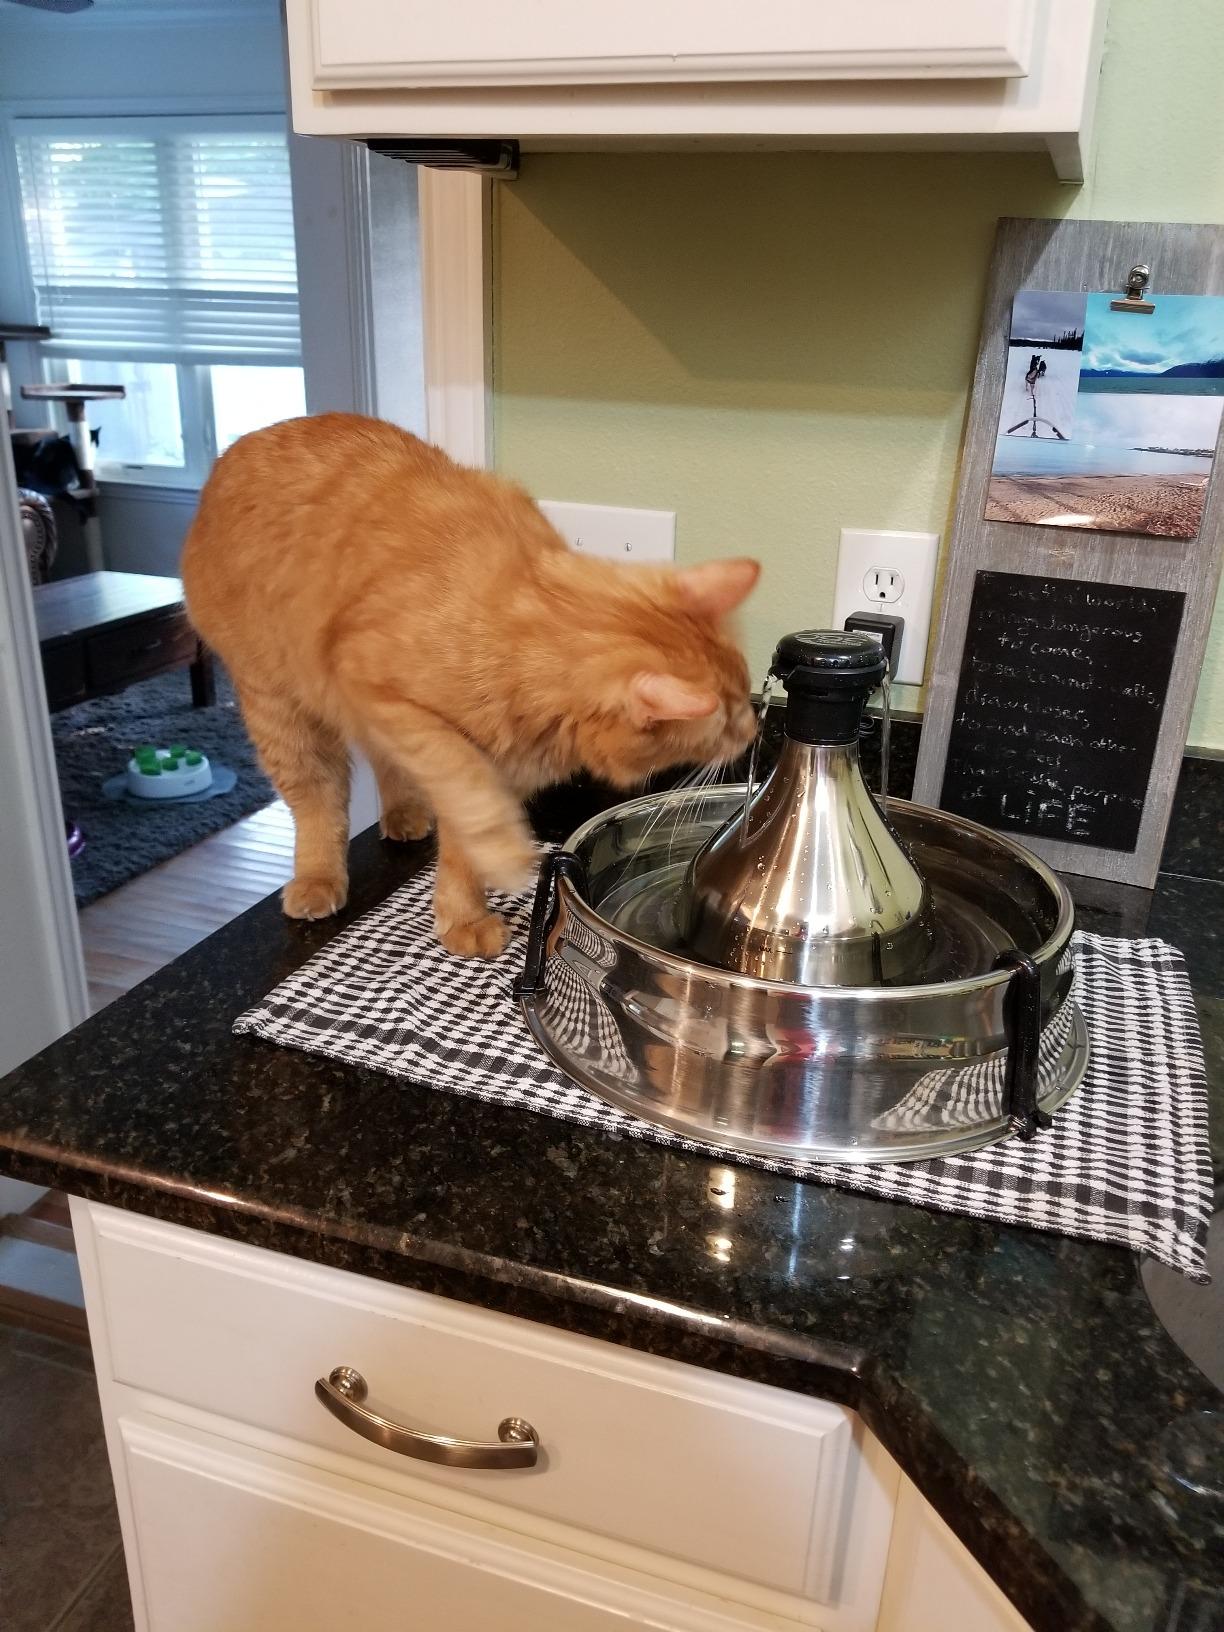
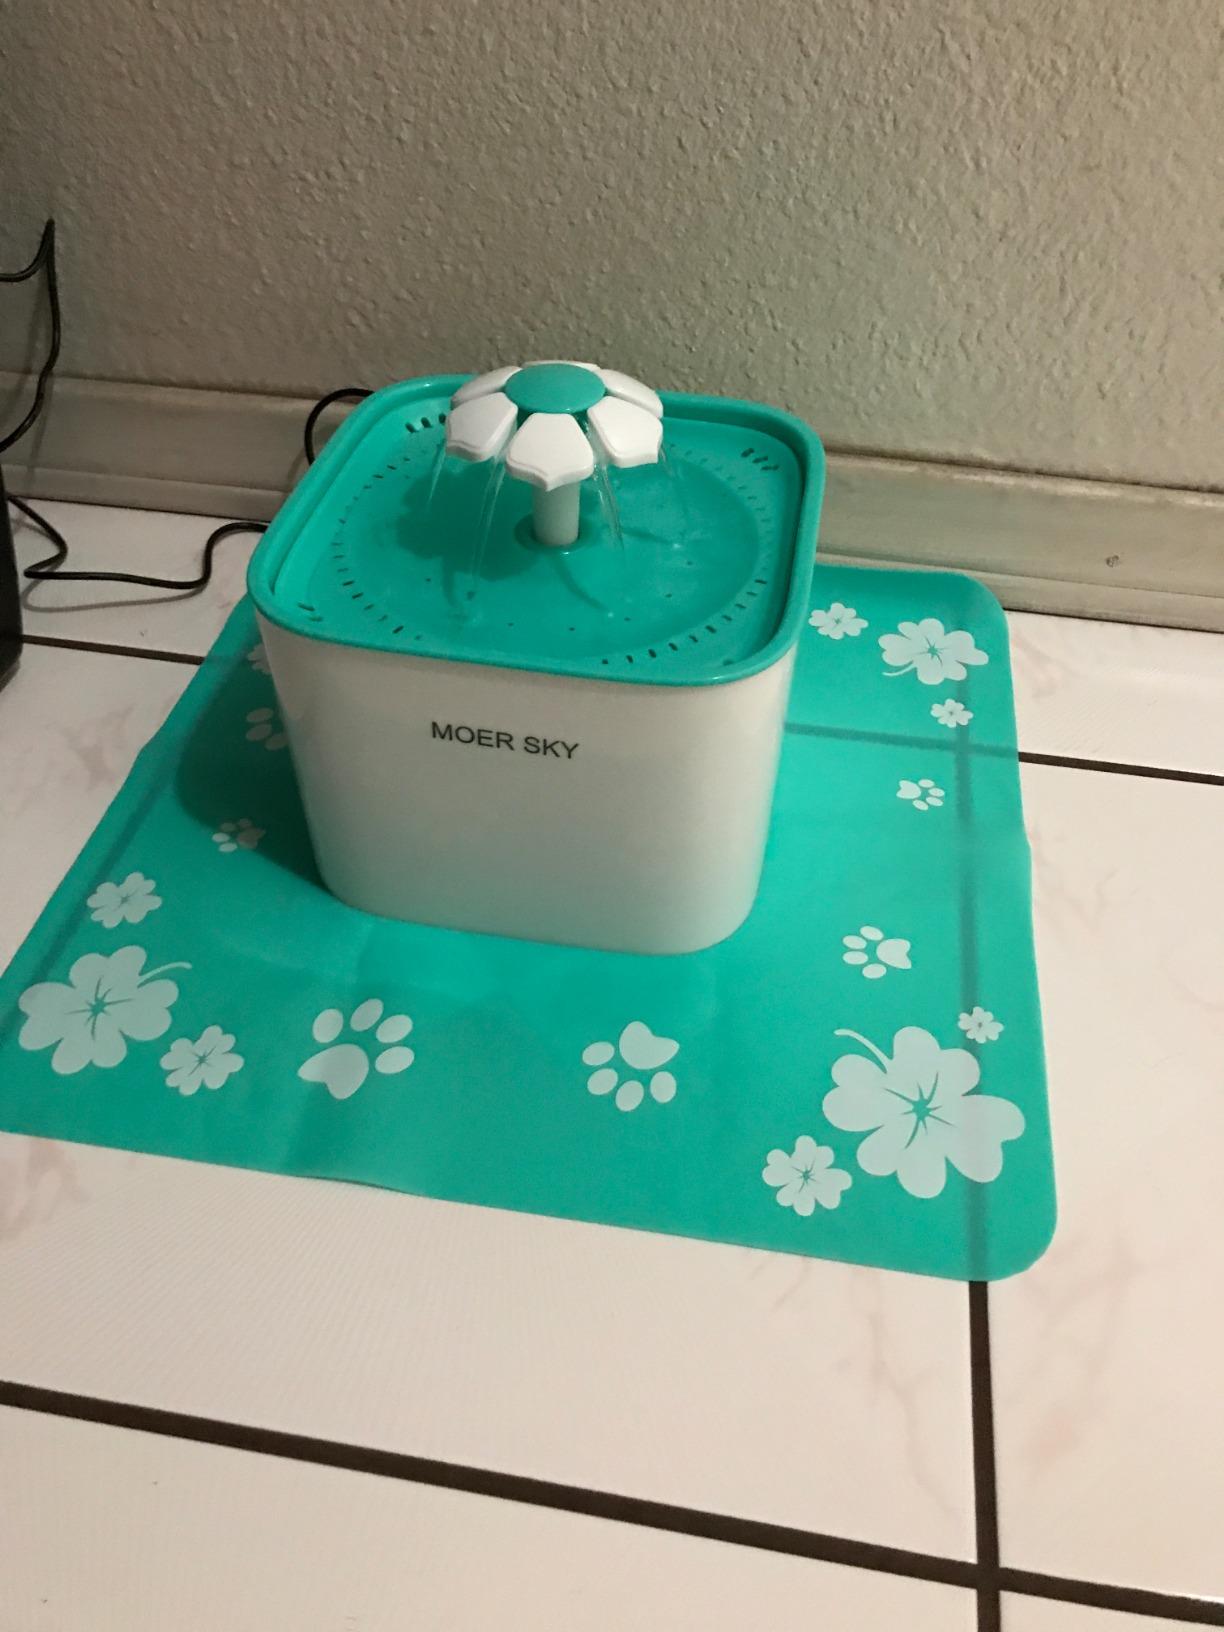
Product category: items_bowl
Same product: no